Lee (novel)

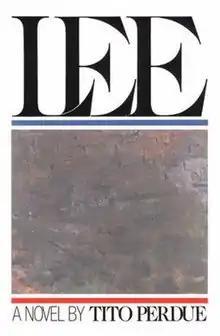
Cover of the first edition

Lee is a 1991 novel by the American writer Tito Perdue. It tells the story of an angry and well-read septuagenarian, Leland "Lee" Pefley, who returns to his hometown in Alabama after many years in the North.